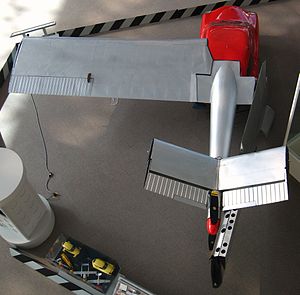
Aerocar
Aerocar 3 med ene vinge foldet ned langs siden set ovenfra.
Aerocar var en amerikansk flybil designet og bygget af Moulton Taylor i 1949. Det er den mest vellykkede, og sandsynligvis også mest kendte, «flybil» som nogen sinde er blevet bygget. Den kunne gøres flyveklar på fem minutter, ved at montere propel og vinger.